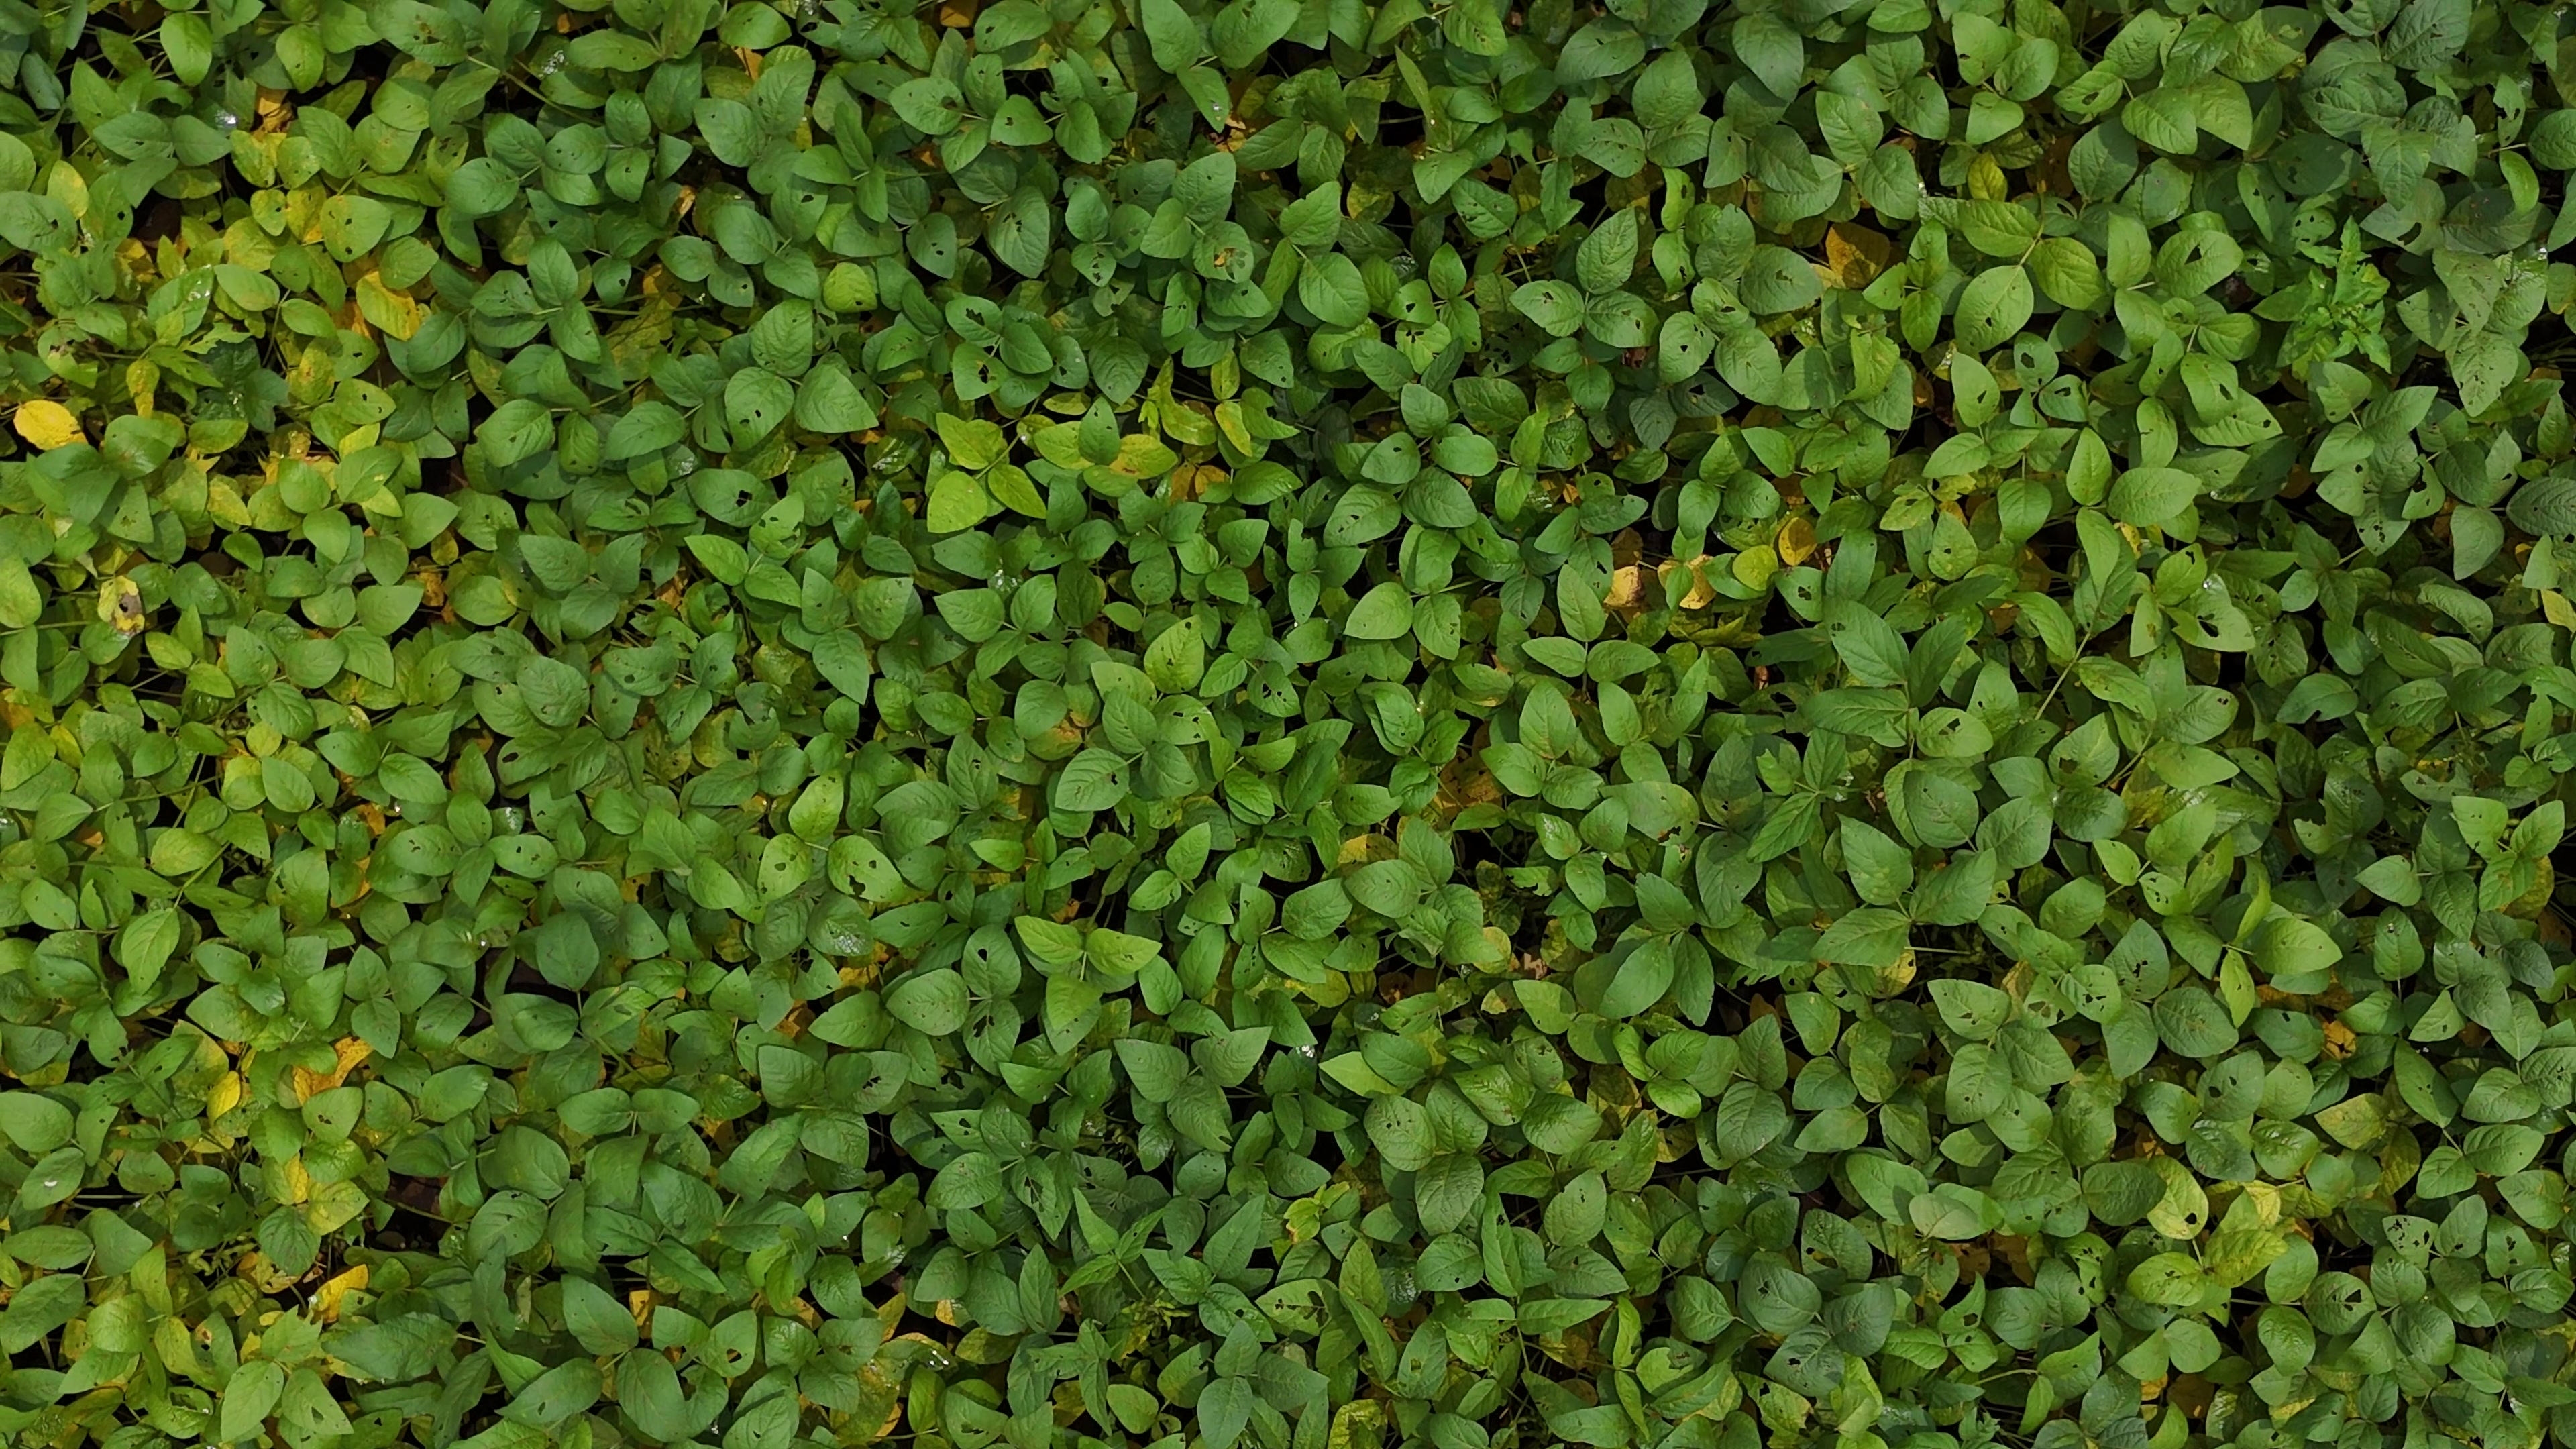
Label: Mosaic